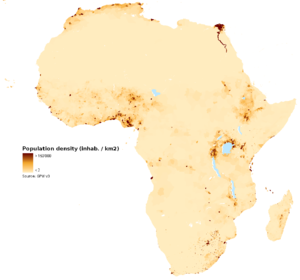
Un foyer de peuplement, appelé aussi foyer de population, est une zone géographique de forte densité humaine à l'échelle du globe. Au contraire, on dit d'une zone géographique de faible densité humaine qu'elle est un désert humain.
La géographie de l'Afrique comprend 61 entités politiques, dont 54 États souverains depuis 2011, et ses 30 368 609 km² couvrent 20,3 % des terres émergées. Il s'agit du deuxième plus grand continent après l'Asie, en surface et en population. Elle est reliée à cette dernière à son extrémité nord-est par l'isthme de Suez, aujourd'hui traversé par le canal du même nom. Ses points extrêmes sont distants d'environ 8 000 km du nord au sud et de 7 400 km d'est en ouest. Le littoral mesure environ 26 000 km.